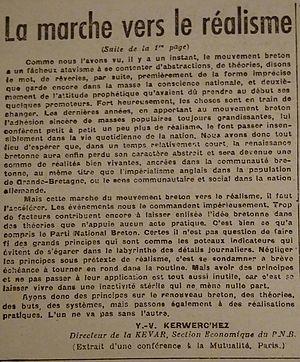
Prezegenn gant Yann-Vari Kerwerc'hez embannet er gazetenn l'Heure Bretonne (Niverenn 177, 12 a viz Kerzu 1943)